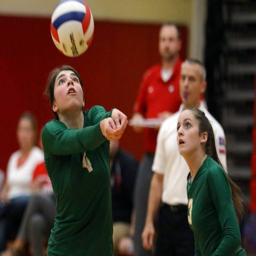
person , left , saves a loose ball as person looks on monday night .